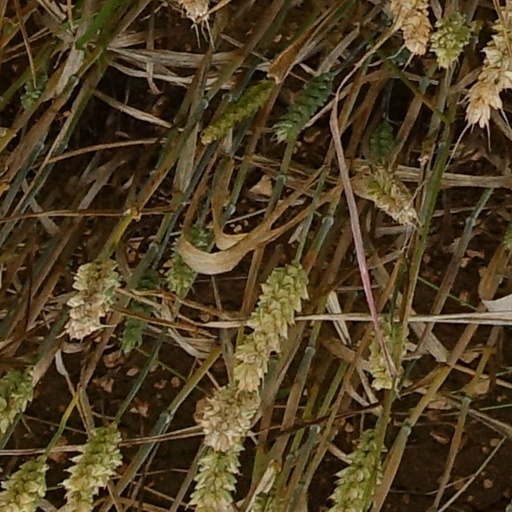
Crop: wheat